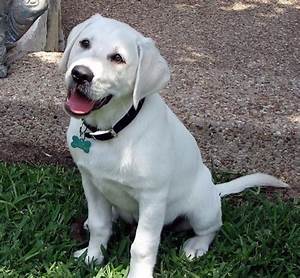
Label: dog